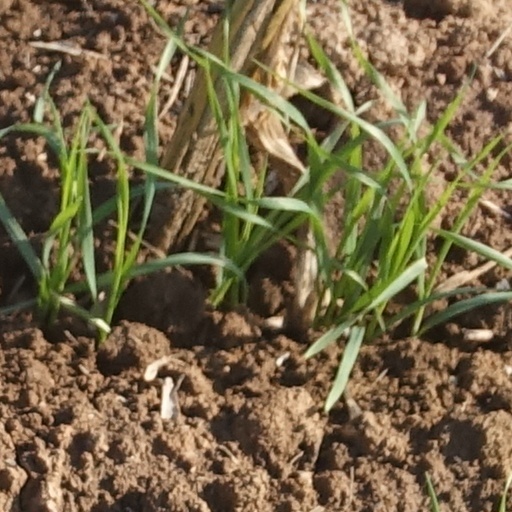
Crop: wheat